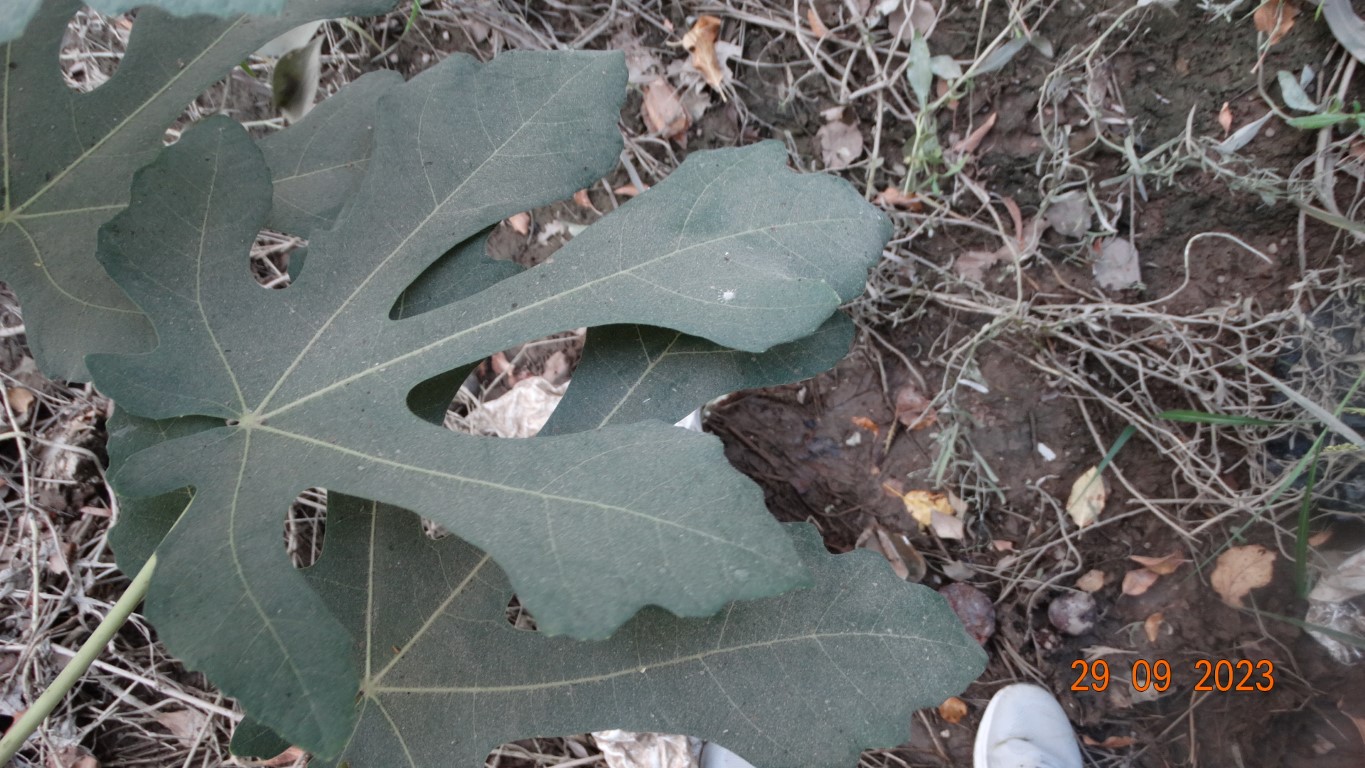
Label: healthy